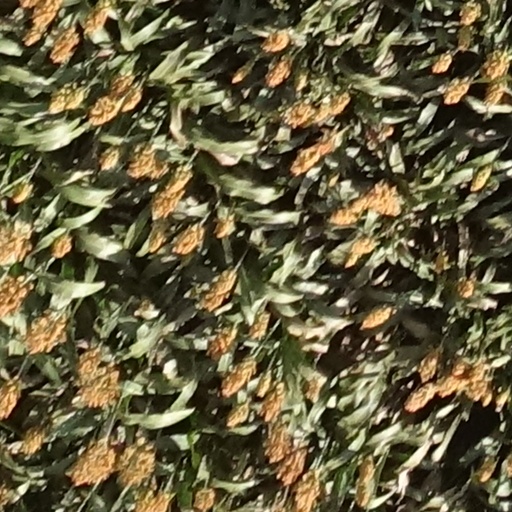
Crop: sorghum